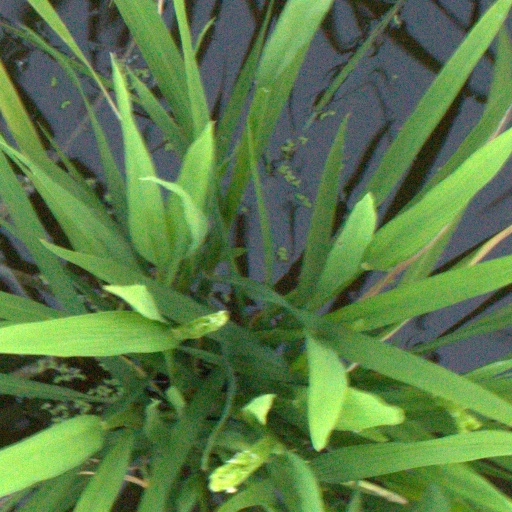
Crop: rice